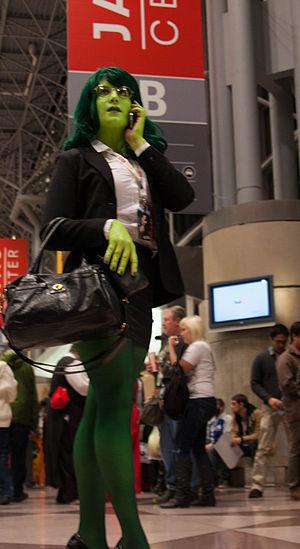
Jennifer Walters, alias Miss Hulk, est une super-héroïne évoluant dans l'univers Marvel de la maison d'édition Marvel Comics. Créée par le scénariste Stan Lee et le dessinateur John Buscema, le personnage de fiction apparaît pour la première fois dans le comic book Savage She-Hulk #1 en février 1980.